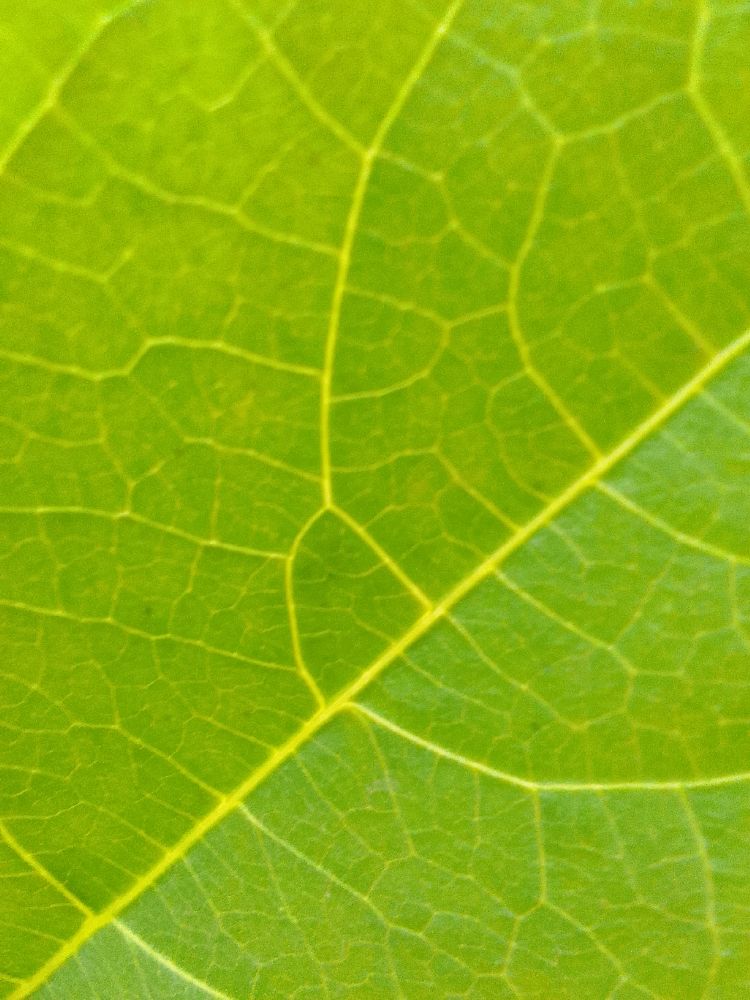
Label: healthy